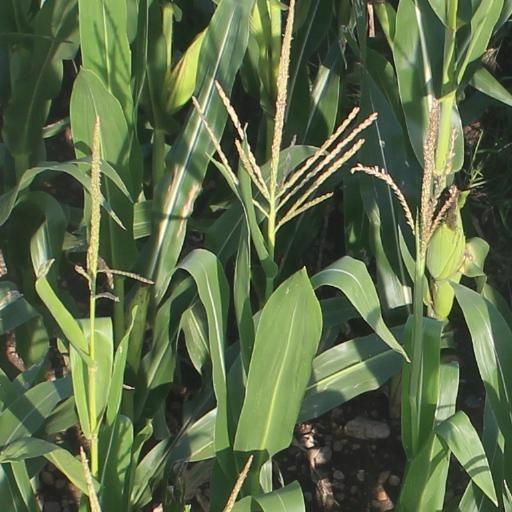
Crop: maize; corn